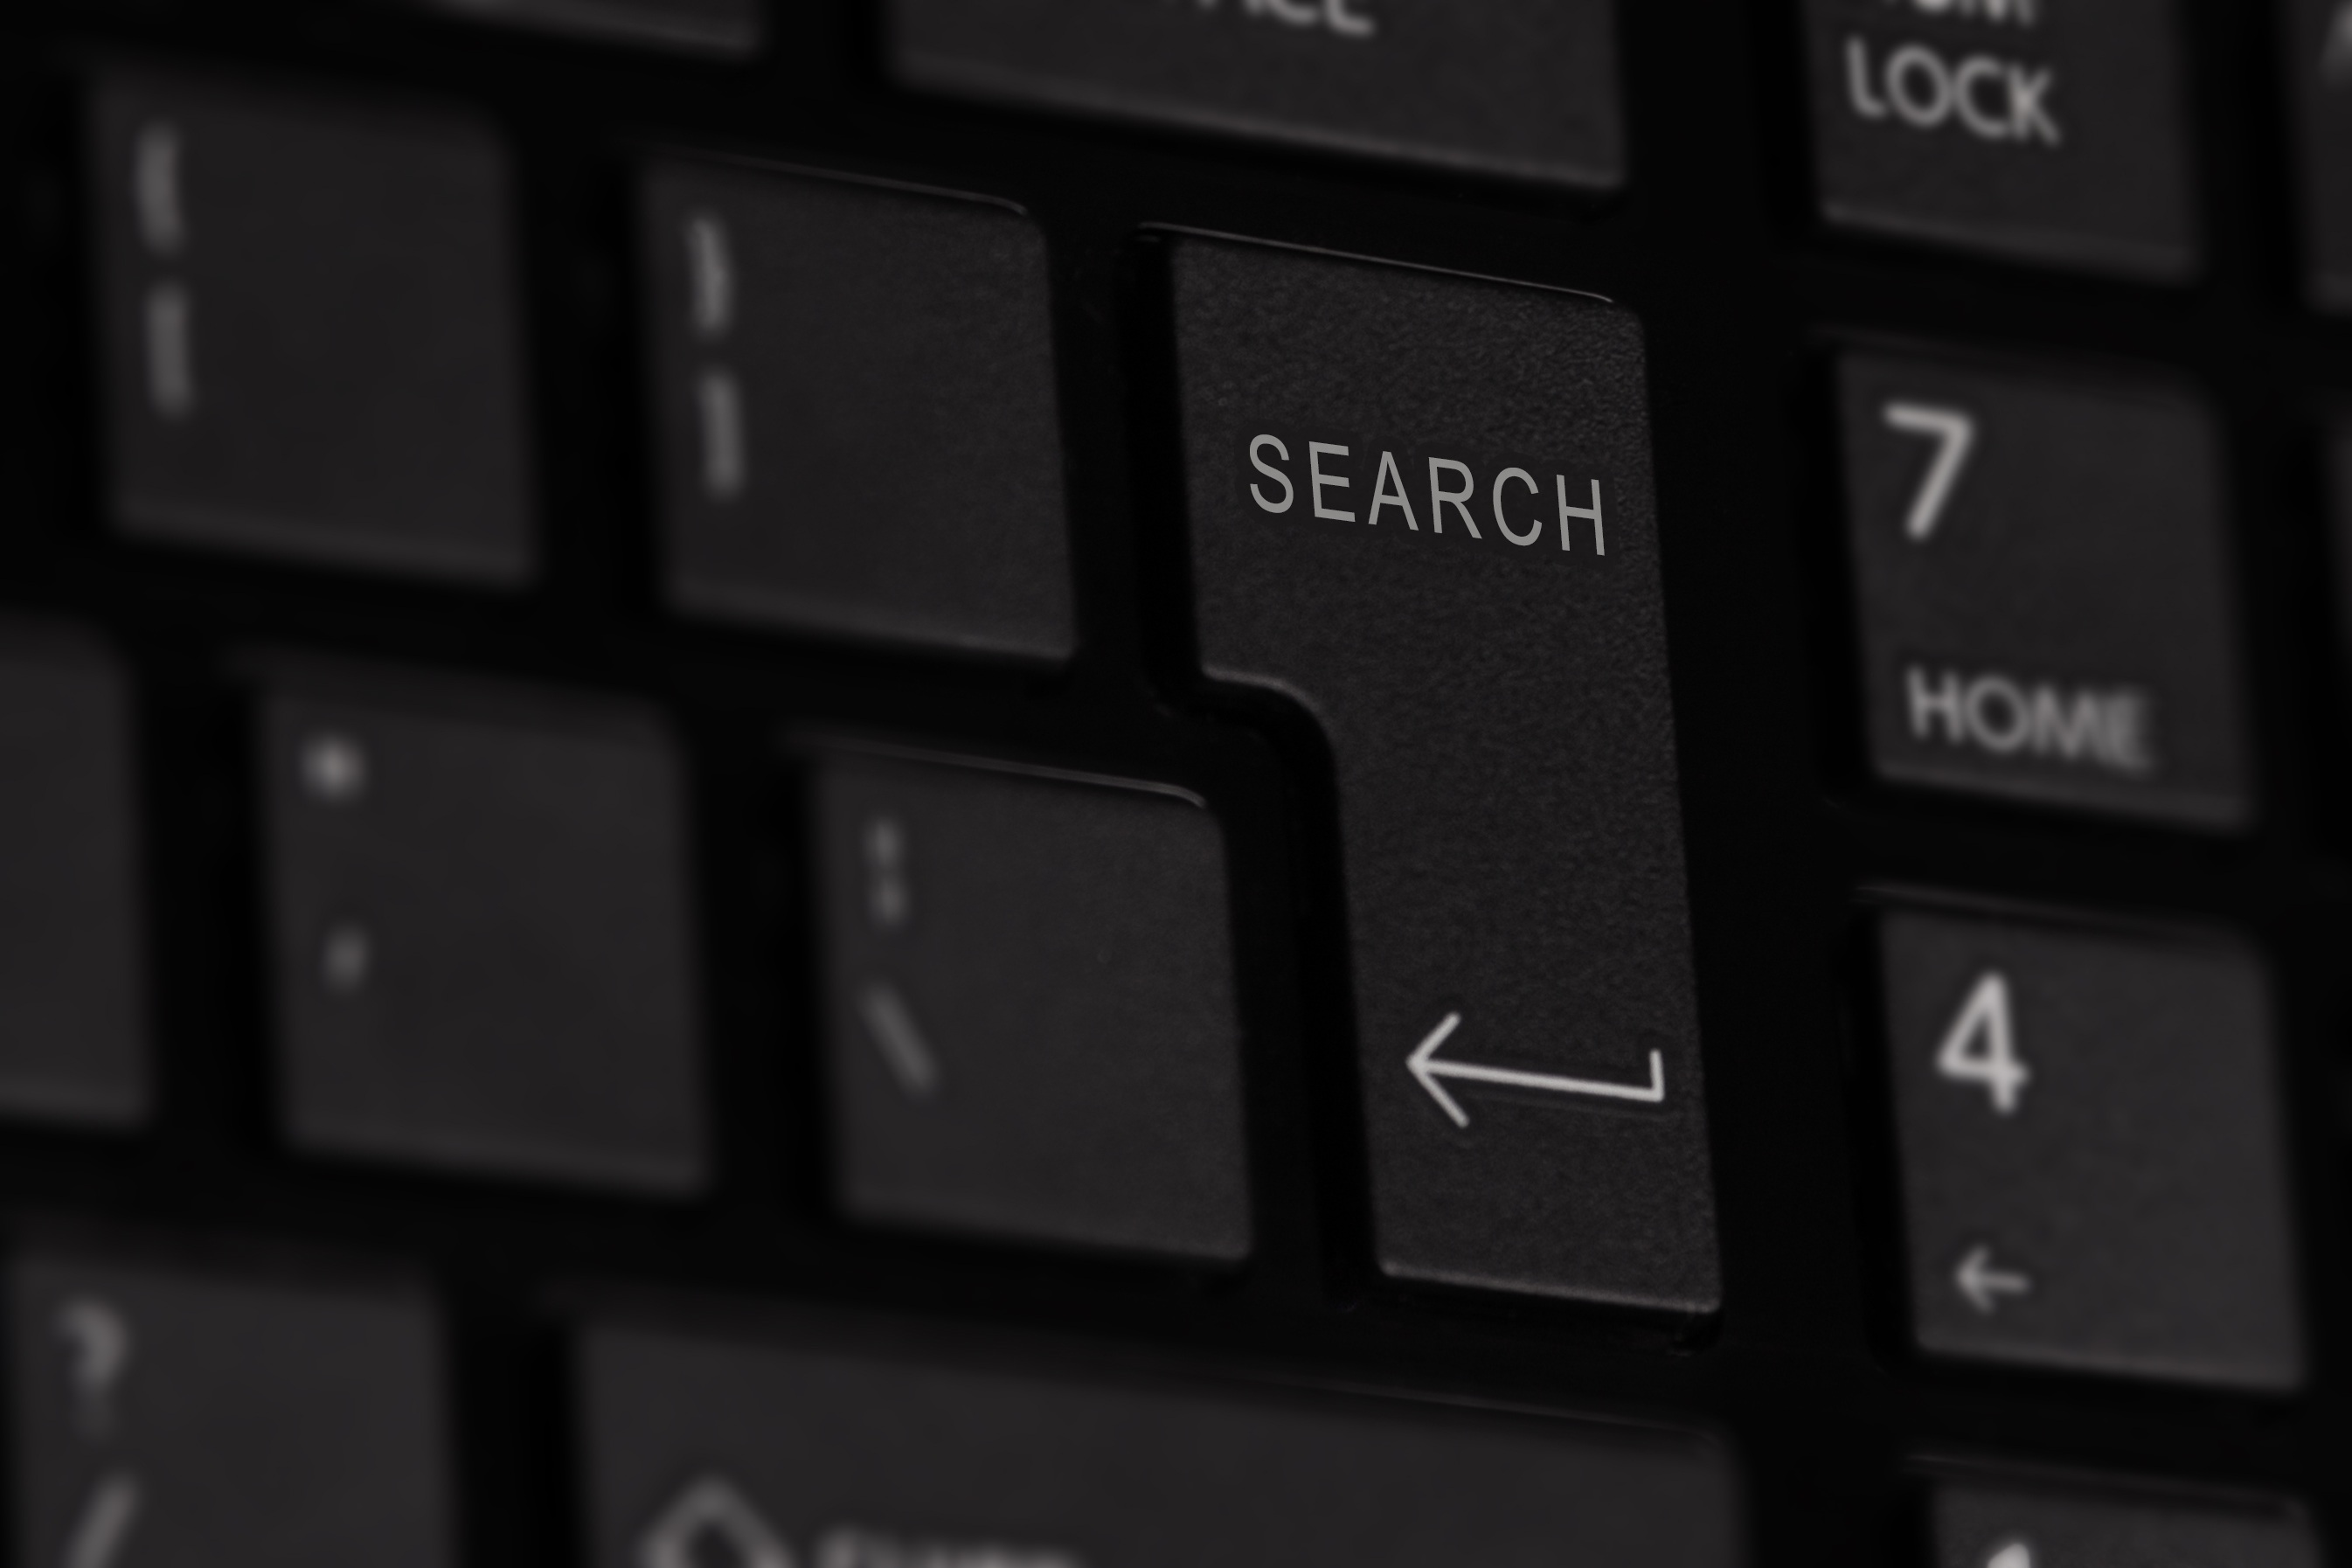
computer, keyboard, technology, number, internet, key, communication, monochrome, button, font, eye, digital, control, information, input, multimedia, search, data, online, entering, computer keyboard, given, electronic device, computer hardware, musical keyboard, computer component